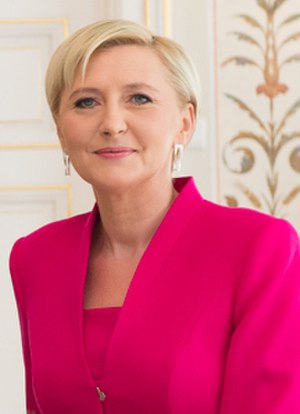
Agata Kornhauser-Duda
Agata Kornhauser-Duda er Polens førstedame som præsident Andrzej Dudas kone.